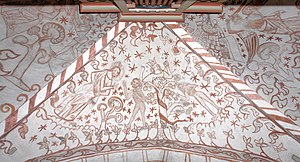
Nødebo Kirke / Galleri
Nødebo Kirke er en kirke beliggende i Nødebo, ca. 6 km nordøst for Hillerød.